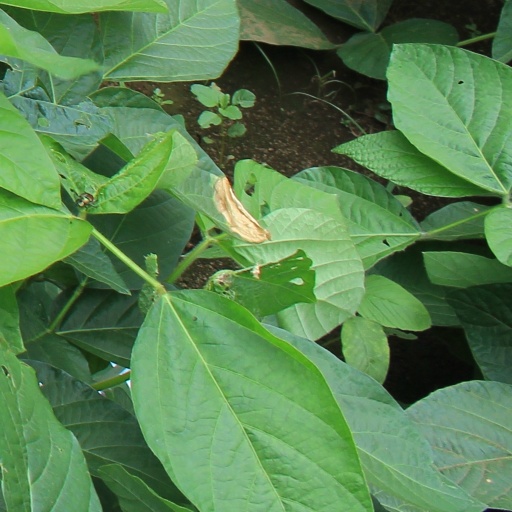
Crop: soybean